Taylor Swift–Ticketmaster controversy

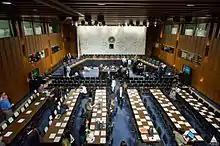
The U.S. Senate Judiciary Subcommittee on Competition Policy, Antitrust and Consumer Rights censured Ticketmaster in a hearing at the Hart Senate Office Building, Washington, D.C., on January 24, 2023.

On November 18, Pascrell, co-signed by 30 other House Democrats, petitioned the federal Department of Justice to open a formal investigation into the issue. Subsequently, "The New York Times" stated that the Department of Justice had previously opened an antitrust investigation into Live Nation Entertainment and Ticketmaster. On November 19, Representative Cicilline, who chairs the House Judiciary Subcommittee on Antitrust, Commercial and Administrative Law, urged the Department of Justice to investigate and break up the companies. He tweeted that "Ticketmaster's excessive wait times and fees are completely unacceptable, as seen with today's" and "It's no secret that Live Nation–Ticketmaster is an unchecked monopoly." The White House Press Secretary, Karine Jean-Pierre, declined to comment on a potential investigation into the fiasco, but stated that the U.S. President, Joe Biden, "has been crystal clear on this", quoting his comment on the issue: "capitalism without competition isn't capitalism, it's exploitation." Biden subsequently tweeted that "Millions of Americans will travel home for the holidays and will get hit with hidden 'junk' fees from airlines, hotels—maybe even tickets for a holiday show the family wants to see. It isn't right. My Administration is taking actions to reduce or eliminate these surprise fees."